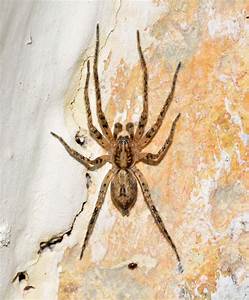
Label: ragno